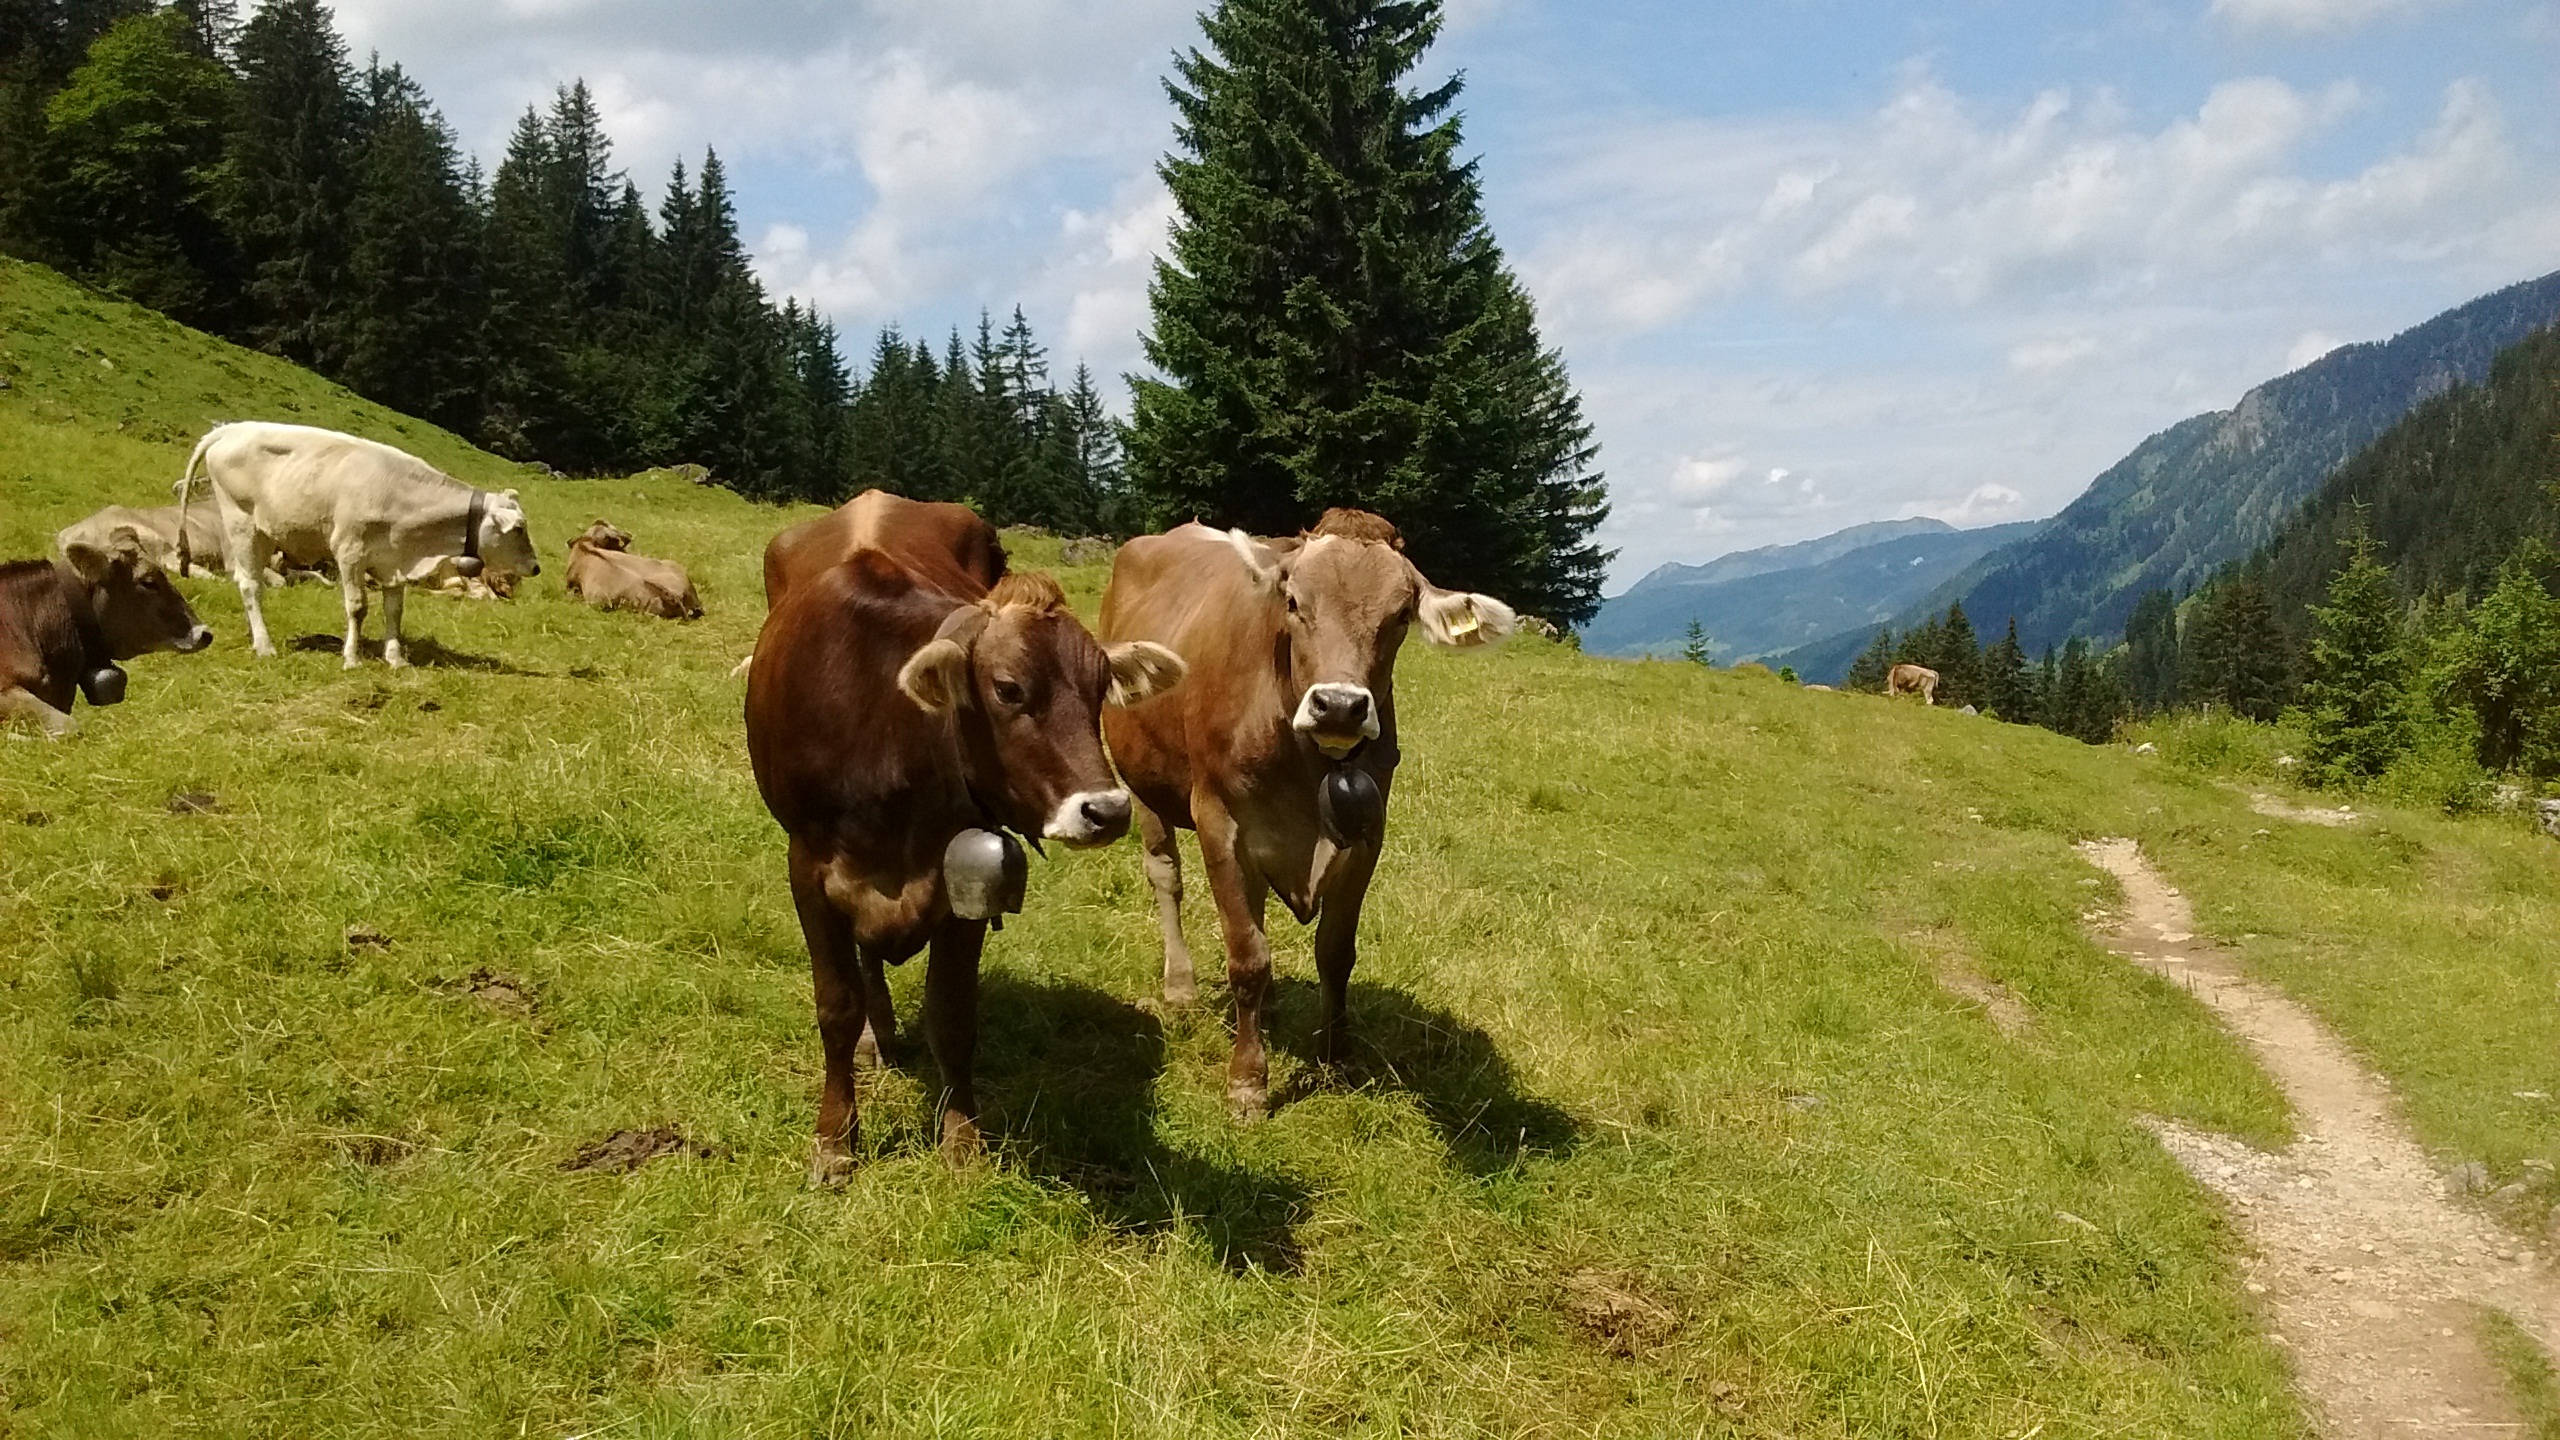
grass, mountain, hiking, farm, meadow, mountain range, summer, cow, cattle, herd, pasture, grazing, ranch, holiday, mammal, beef, cows, mountains, grassland, habitat, ecosystem, rural area, cattle like mammal, allgau